Palazzina Appiani

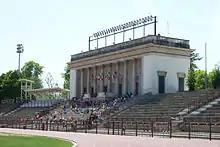
View of the Pulvinare at an angle

Palazzina Appiani has two floors with a rectangular plan. Its exterior resembles other eighteenth-century villas designed by Piermarini. The Palazzina has five arched porch surmounted by a baluster linked to the low-built wall belt. The external side, which faces the Arena, recalls the Imperial Rome with a lodge of eight pink granite Corinthian columns and honor bleachers.